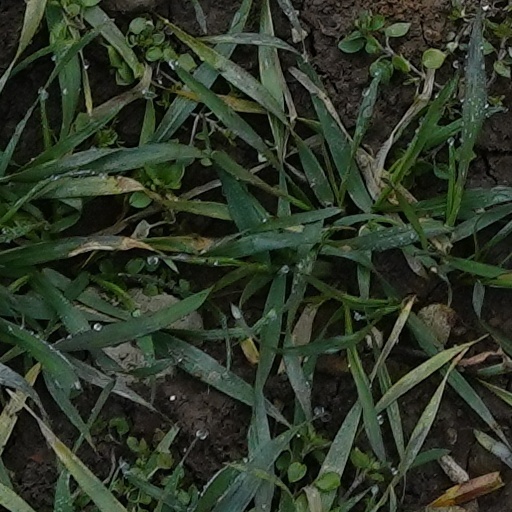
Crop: wheat